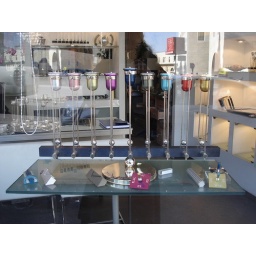
This unusual hanukkiyyah is balanced on a single silver ball. The dark metal bar below the oil containers is a magnet.